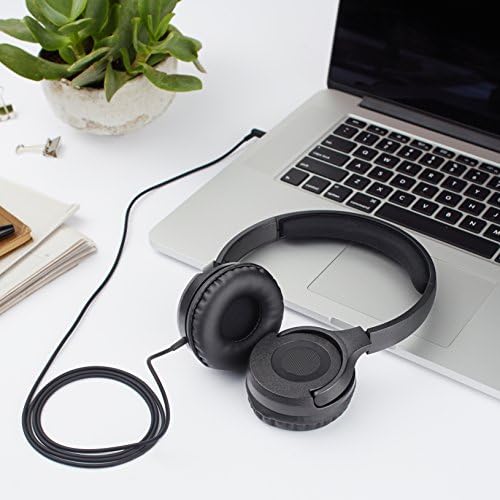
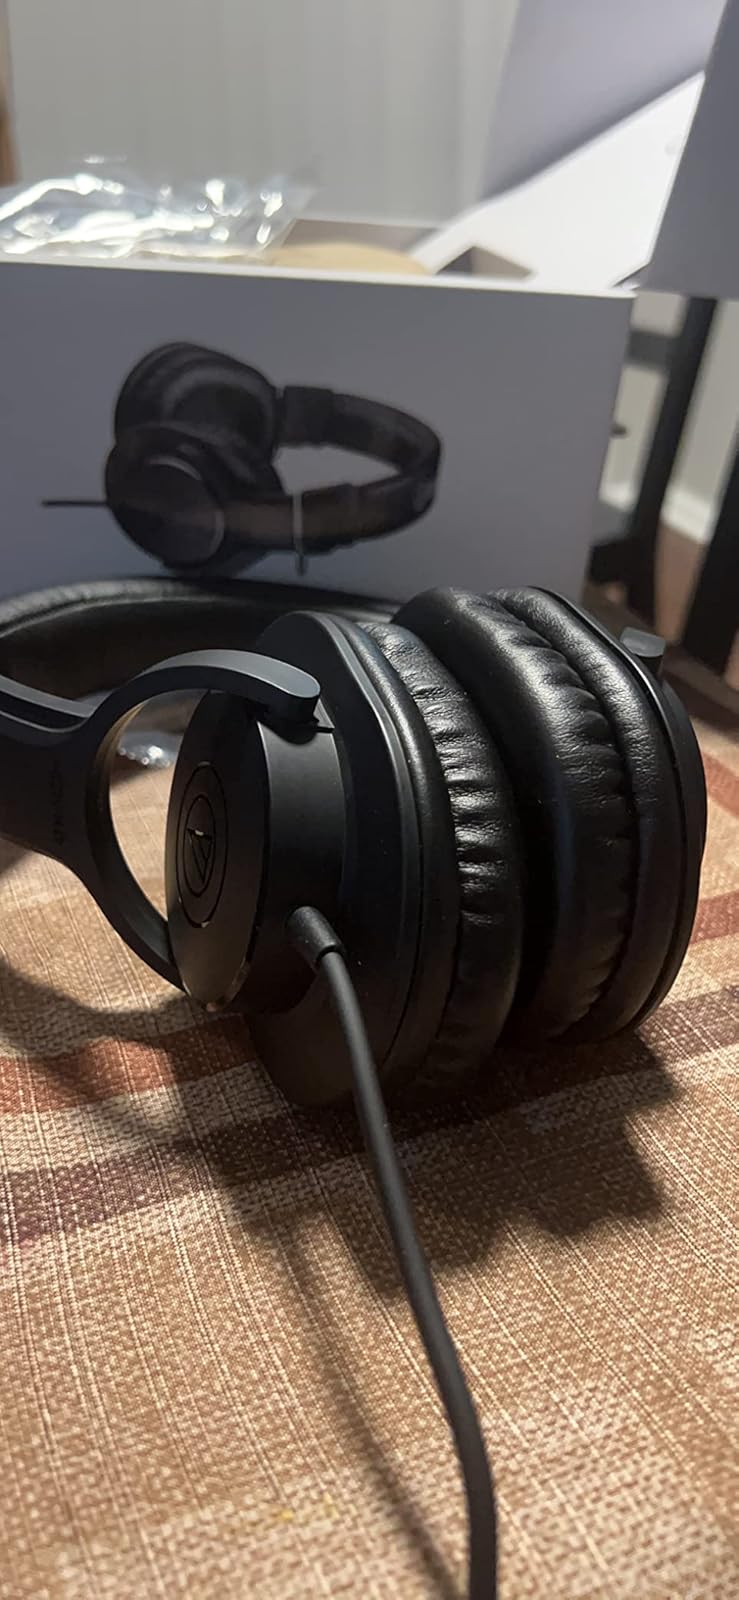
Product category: headphones
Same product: no